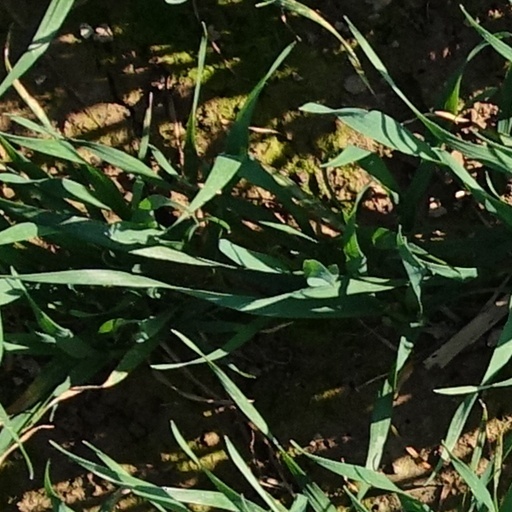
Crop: wheat